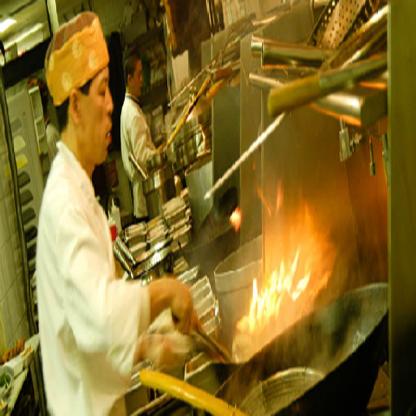
Scene: Indoor